International Broadcast Centre

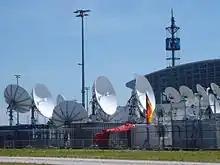
Satellite dish farm at the IBC in Munich during 2006 FIFA World Cup

The International Broadcast Centre (IBC) is a temporary hub for broadcasters during major sport events. It is also known as the International Press Center (IPC) or Main Press Center (MPC).